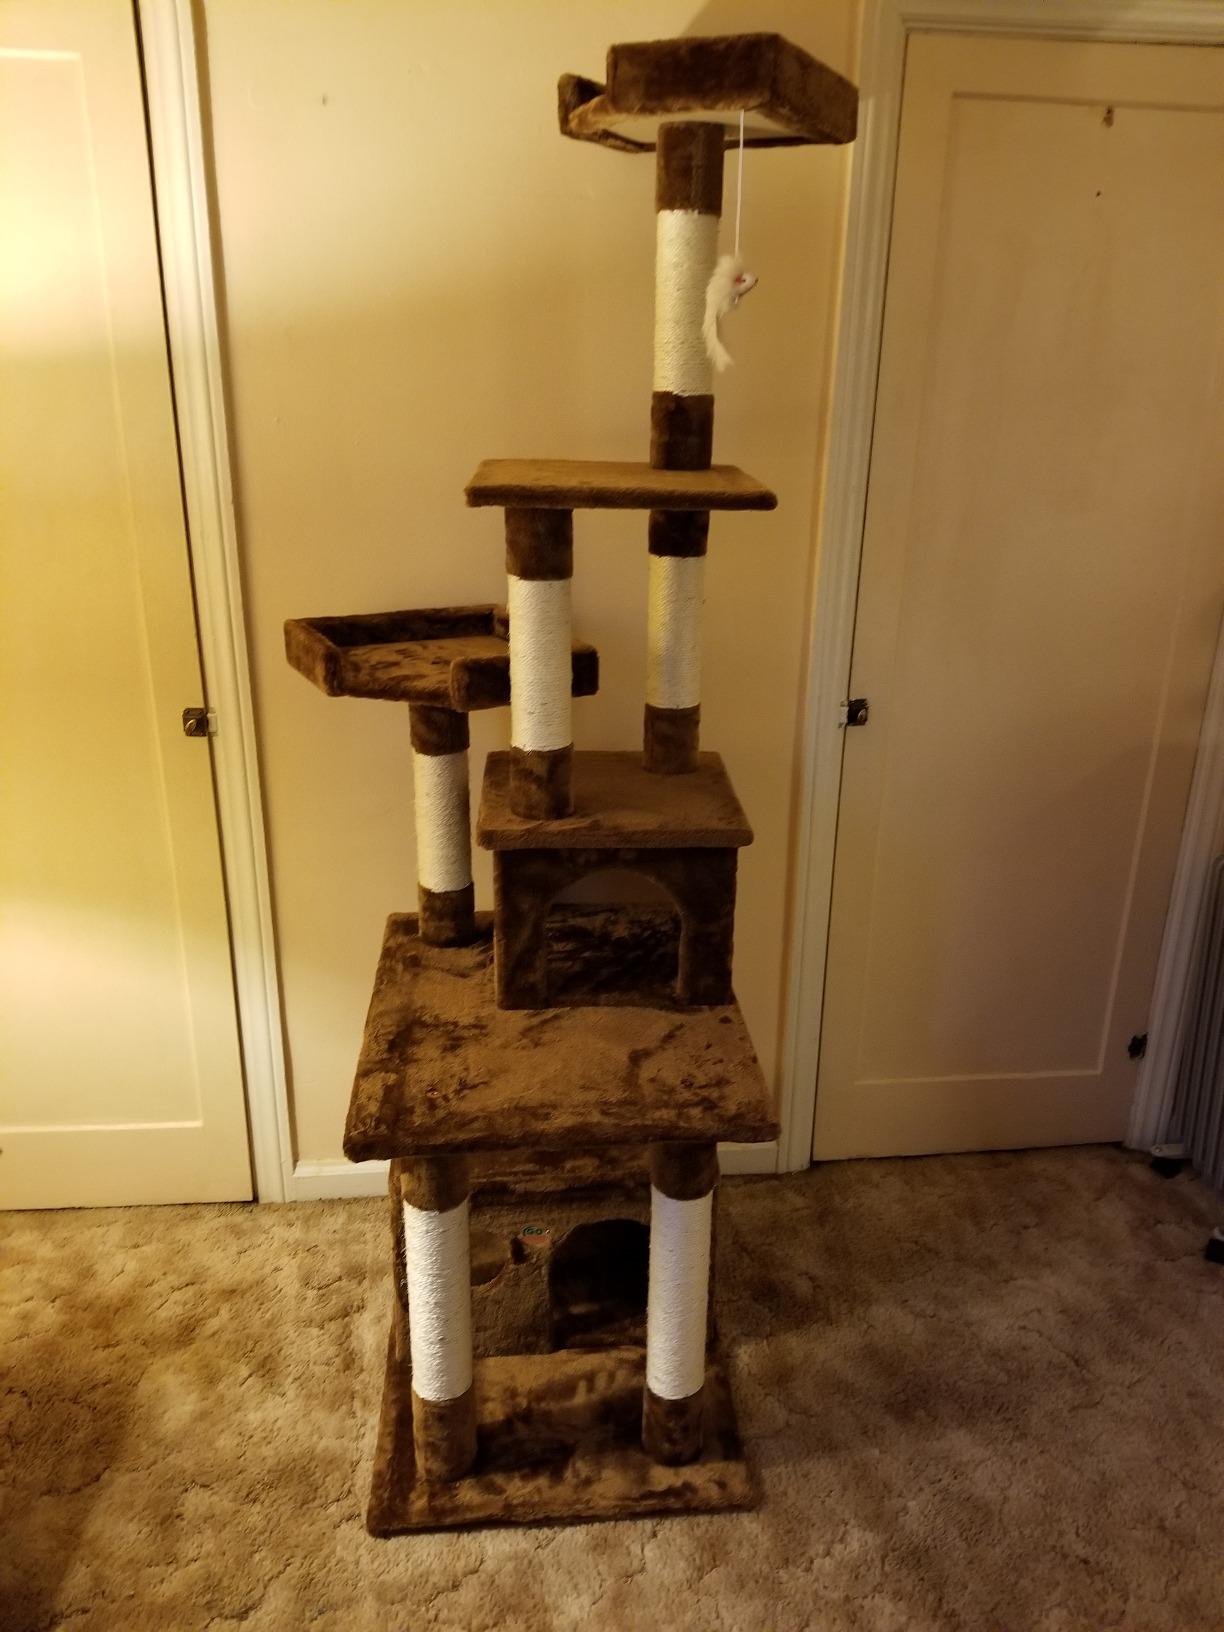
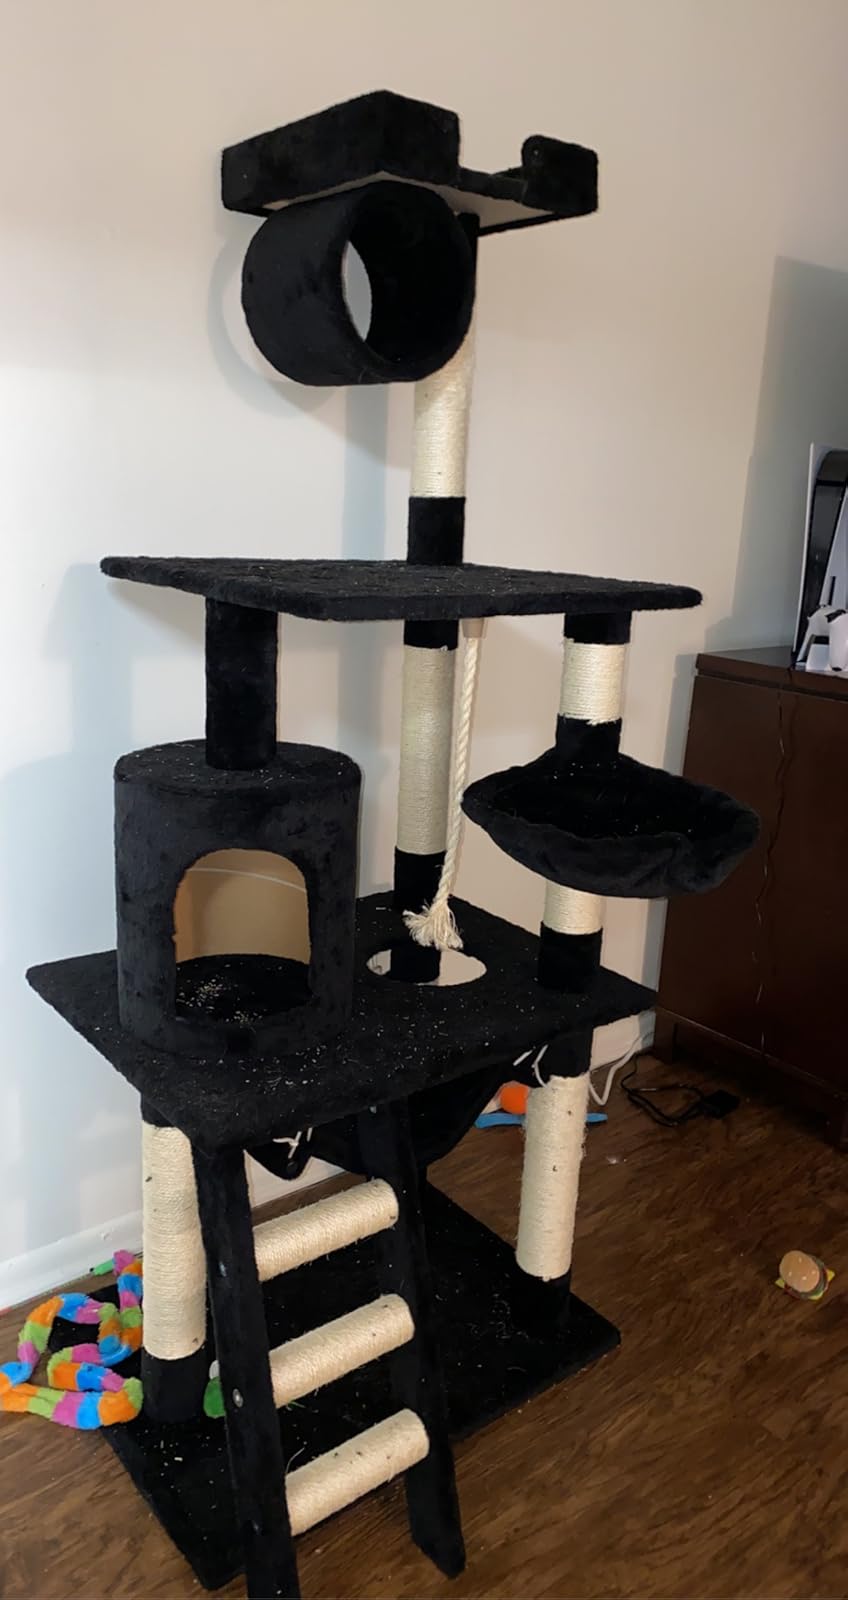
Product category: items_cat tree
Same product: no